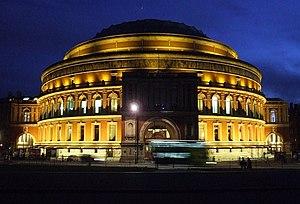
Albertopolis est le nom communément donné à une fraction du district de South Kensigton, à Londres. Centrée sur Exhibition Road, la zone doit son nom à l'influence culturelle décisive qui y a été exercée par le prince Albert de Saxe-Cobourg-Gotha, mari de la reine Victoria et prince consort du Royaume-Uni. Elle recèle de fait une quantité importante de musées et d'établissement éducatifs, dont le Victoria and Albert Museum.
Albertopolis est le nom communément donné à une fraction du district de South Kensigton, à Londres. Centrée sur Exhibition Road, la zone doit son nom à l'influence culturelle décisive qui y a été exercée par le prince Albert de Saxe-Cobourg-Gotha, mari de la reine Victoria et prince consort du Royaume-Uni. Elle recèle de fait une quantité importante de musées et d'établissement éducatifs, dont le Victoria and Albert Museum.